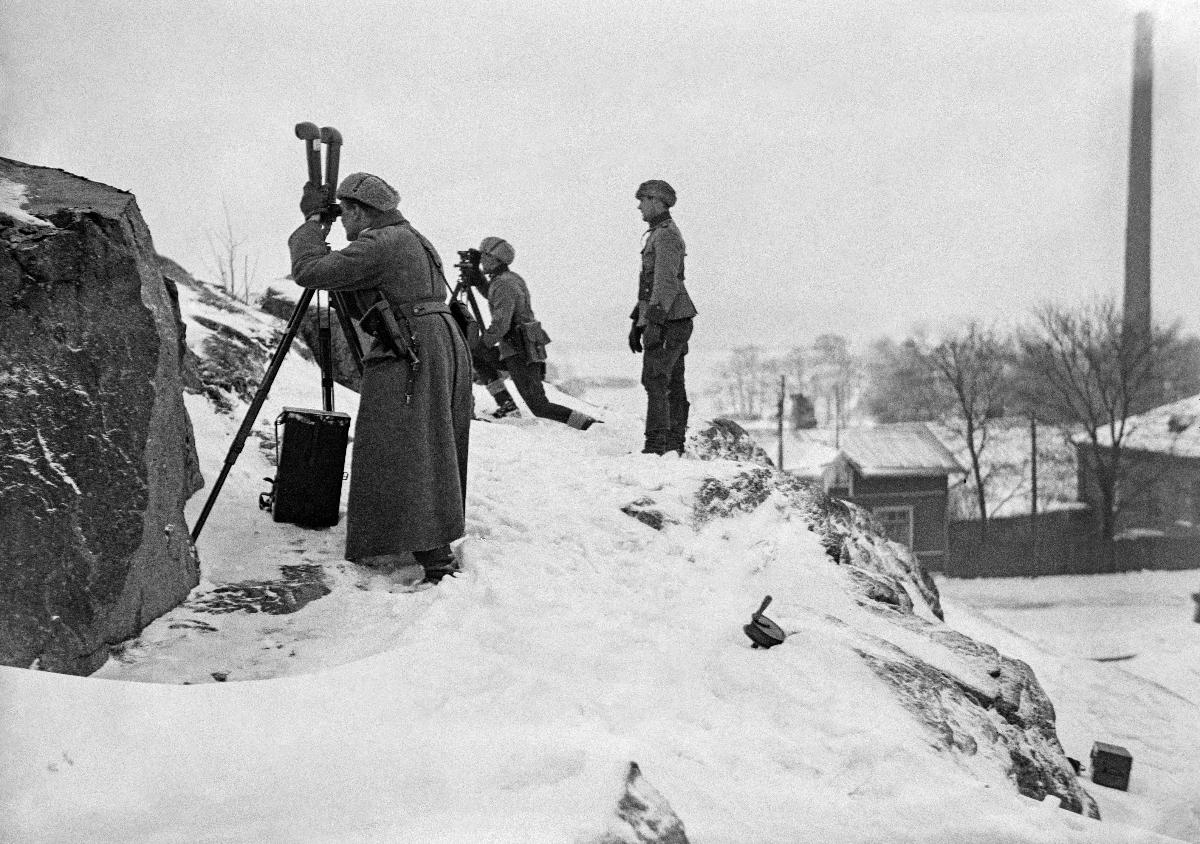
Mäntsälän kapina
Mäntsäläupproret; Mäntsälä rebellion
sisällön kuvaus: Mäntsälän kapina 27.2.-6.3.1932. Etuvartio Helsingin Hermannissa. content description: Mäntsälän rebellion 27.2.-6.3.1932. Outpost in Hermanni, Helsinki. innehållsbeskrivning: Mäntsäläupproret 27.2.-6.3.1932. Utpost i Hermanstad, Helsingfors.
Kuvaaja: Sundström, Hugo, kuvaaja
Vuosi: 1932
Paikka: Suomi
Aiheet: politiikka; äärioikeistolaisuus; lapuanliike; kapinat; suojeluskunnat; HBL; politics; far right; Lapua movement; insurgencies; right-wing extremism; rebellion; civil guard; civil guards; politik; högerextremism; Lapporörelsen; uppror; lapporörelsen; skyddskåren; kravaller; skyddskårer